Wilson-Courtney House

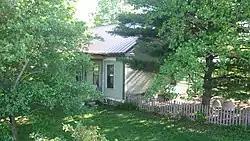
Wilson-Courtney House, May 2011

Wilson-Courtney House, also known as the Courtney House, is a historic home located at Danville, Hendricks County, Indiana. It was built between 1848 and 1850, and is a -story frame dwelling with a one-story rear ell and Greek Revival style design elements. Also on the property is a contributing smokehouse.